Romanzo Criminale

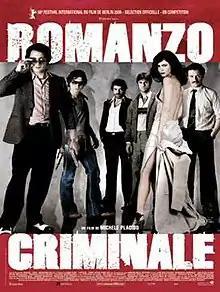
Movie poster for "Romanzo criminale"

Romanzo criminale ("Criminal Novel") is an Italian-language crime drama film released in 2005, directed by Michele Placido. It was highly acclaimed and won 15 awards. It is based on Giancarlo De Cataldo's 2002 novel, which is in turn inspired by the true story of the Banda della Magliana. The Magliana gang was one of the most powerful Italian criminal associations, dominating Rome's drug, gambling and other kinds of crime activities from the early 1970s until the death of Enrico De Pedis in 1992. The gang's affiliates started their career kidnapping rich people, drug dealing (hashish, cocaine, heroin, etc.). From the 1970s they started working with the Italian secret service, fascists, terrorists, the Sicilian Mafia, the Camorra, and many more. Some gang members are still alive, as inmates of an Italian prison, or justice collaborators.